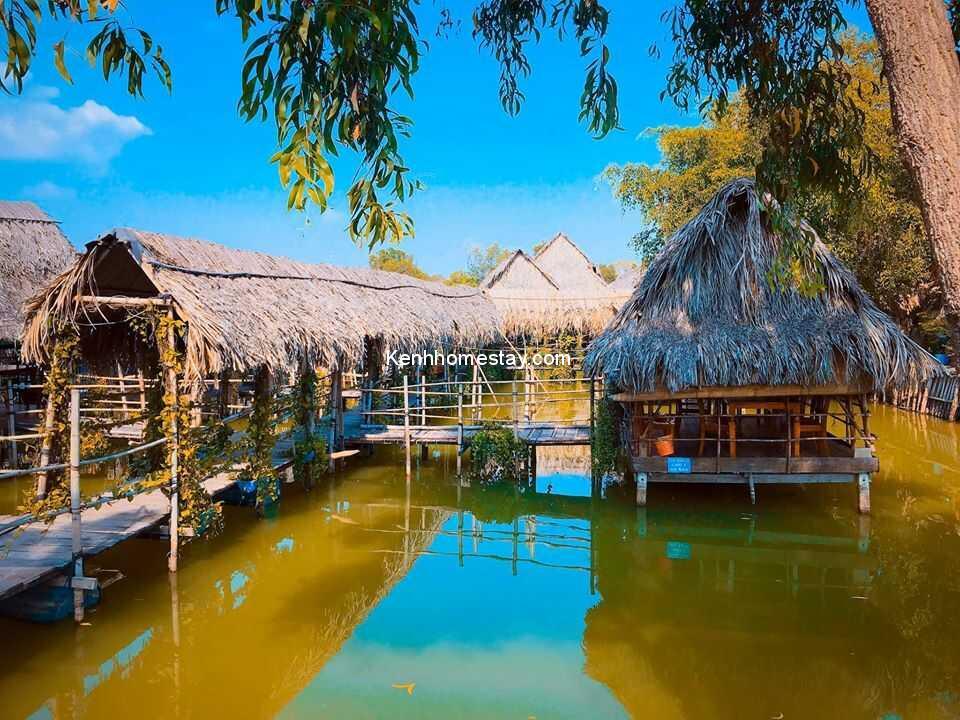
những ngôi nhà xây dựng trên mặt nước là loại nhà tranh